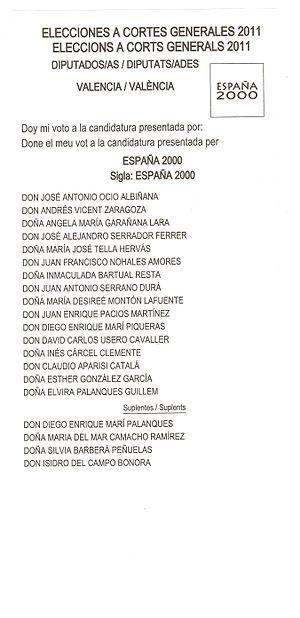
España 2000 est un parti d'extrême droite espagnol fondé en juillet 2002.